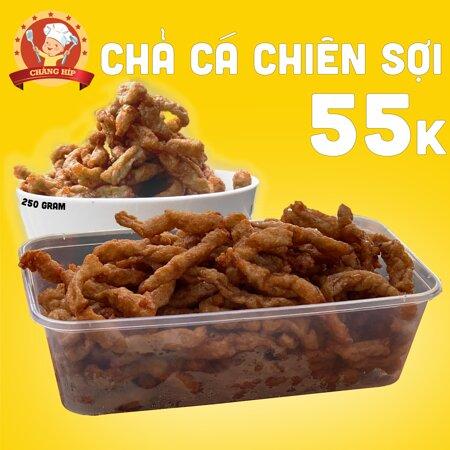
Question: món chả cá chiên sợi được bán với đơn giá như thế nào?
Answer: món chả cá chiên sợi được bán với với giá 55 000 đồng trên 250 gram